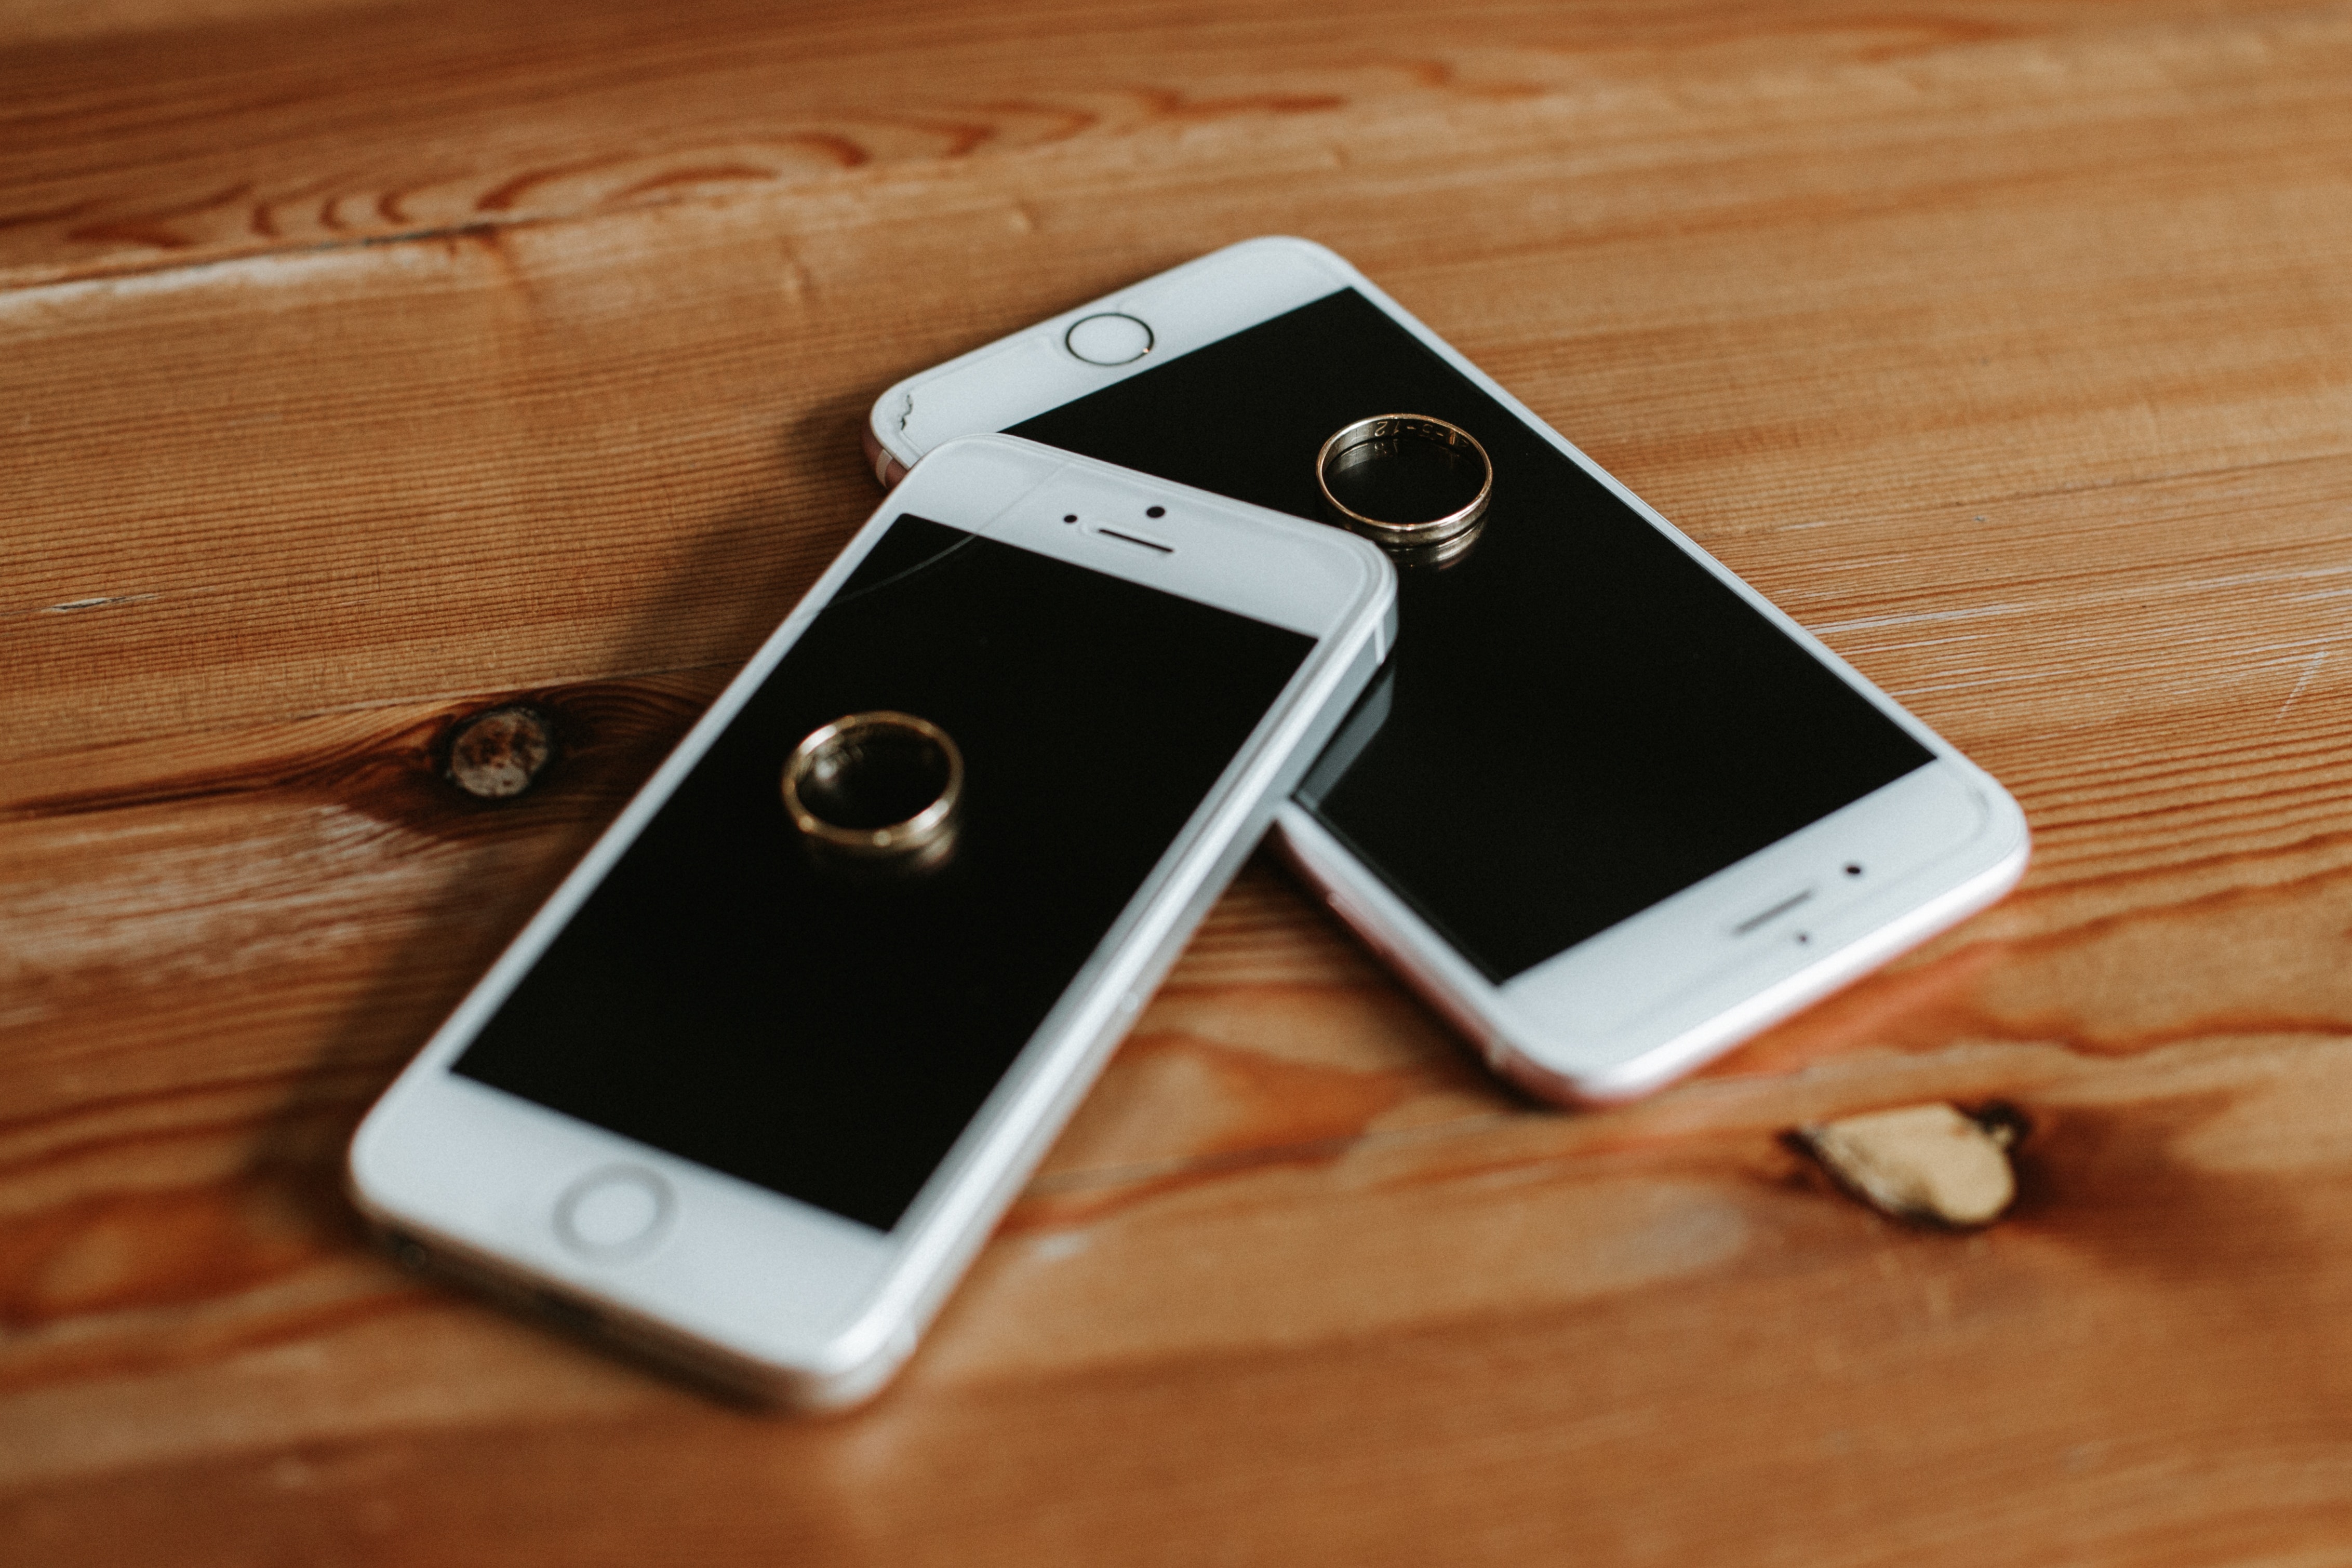
gadget, mobile phone, smartphone, portable communications device, communication device, iphone, electronic device, technology, feature phone, electronics, Material property, multimedia, metal